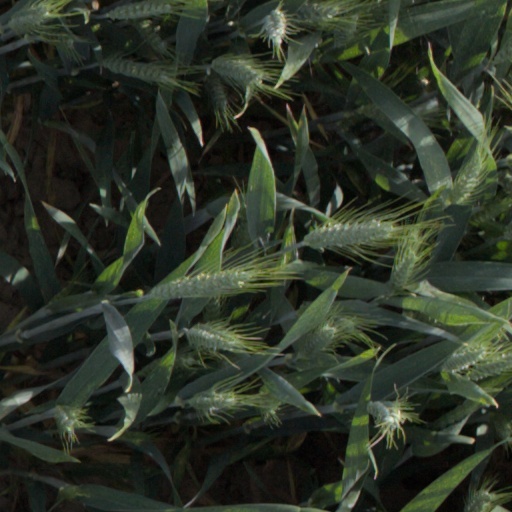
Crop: wheat